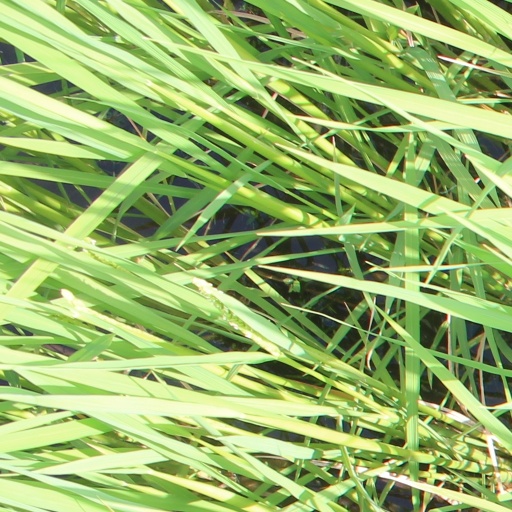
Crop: rice